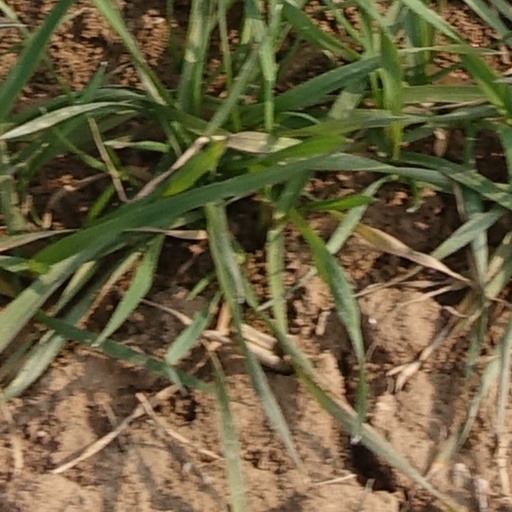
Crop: wheat